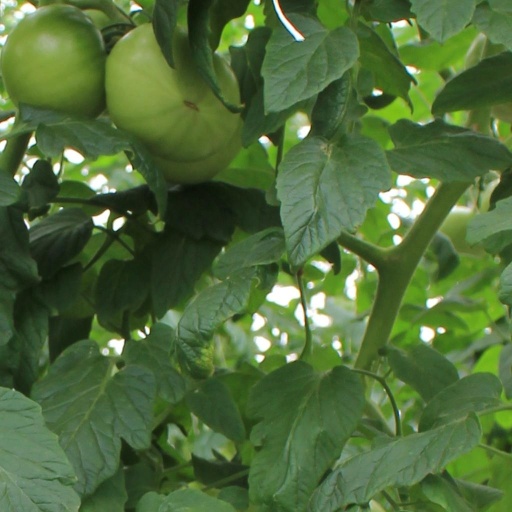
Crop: tomato